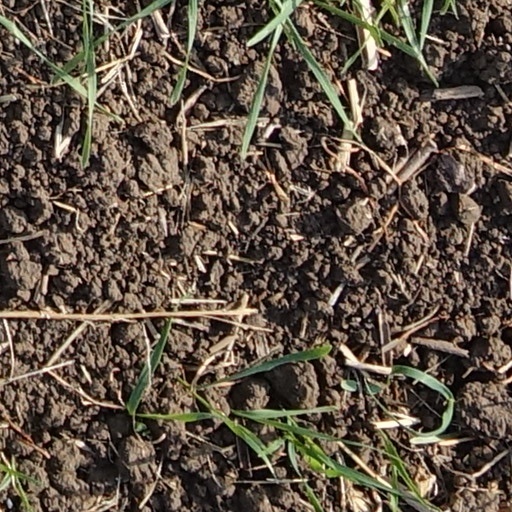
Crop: wheat